Ratnagiri, Odisha

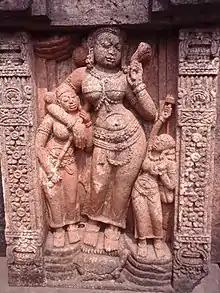
The river goddess Yamuna, rear wall of front porch.

The monastery courtyard had a large verandah, now mostly vanished, probably giving an effect and utility similar to the cloisters of European Christian monasteries. One part, with a central doorway flanked on both sides by three niches, was exceptionally elaborate, and has been reconstructed by the ASI, replacing missing elements with matching shaped but undecorated stone blocks. This was a later addition, called by Reichle the "third facade to rear shrine". The carving includes numerous small figures, often now hard to identify. This now stands alone in the courtyard, not quite in its original position.